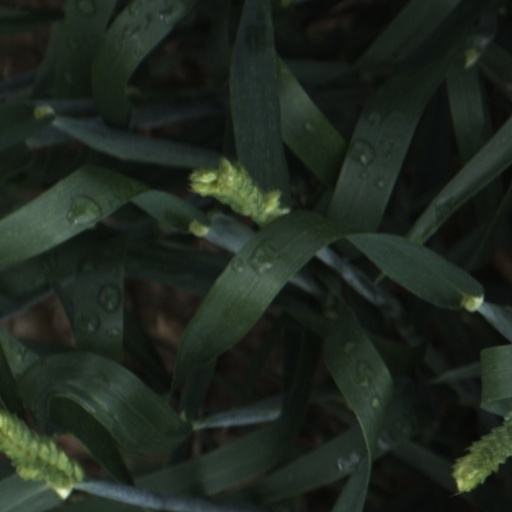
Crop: wheat